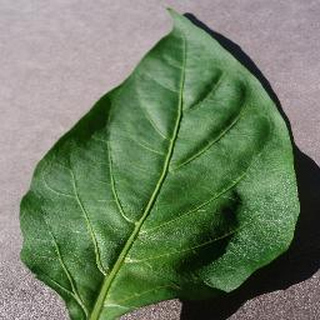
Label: healthy_bell_pepper